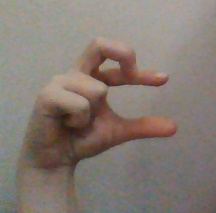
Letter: thal